Francisco Martins Rodrigues

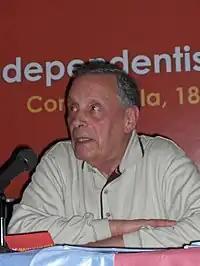
Francisco Martins Rodrigues in 2006.

Francisco Martins Rodrigues (1927, Moura - April 22, 2008) was a Portuguese anti-Fascist resistant and the founder of the Portuguese Marxist-Leninist Committee in 1964, which was one of the country's first major Marxist-Leninist organizations. Rodrigues was imprisoned numerous times by the PIDE, including a long prison term between 1965 and the Carnation Revolution in April 1974. On January 3, 1960, he, Álvaro Cunhal, and eight others escaped from Peniche Fortress to the great embarrassment of the government.